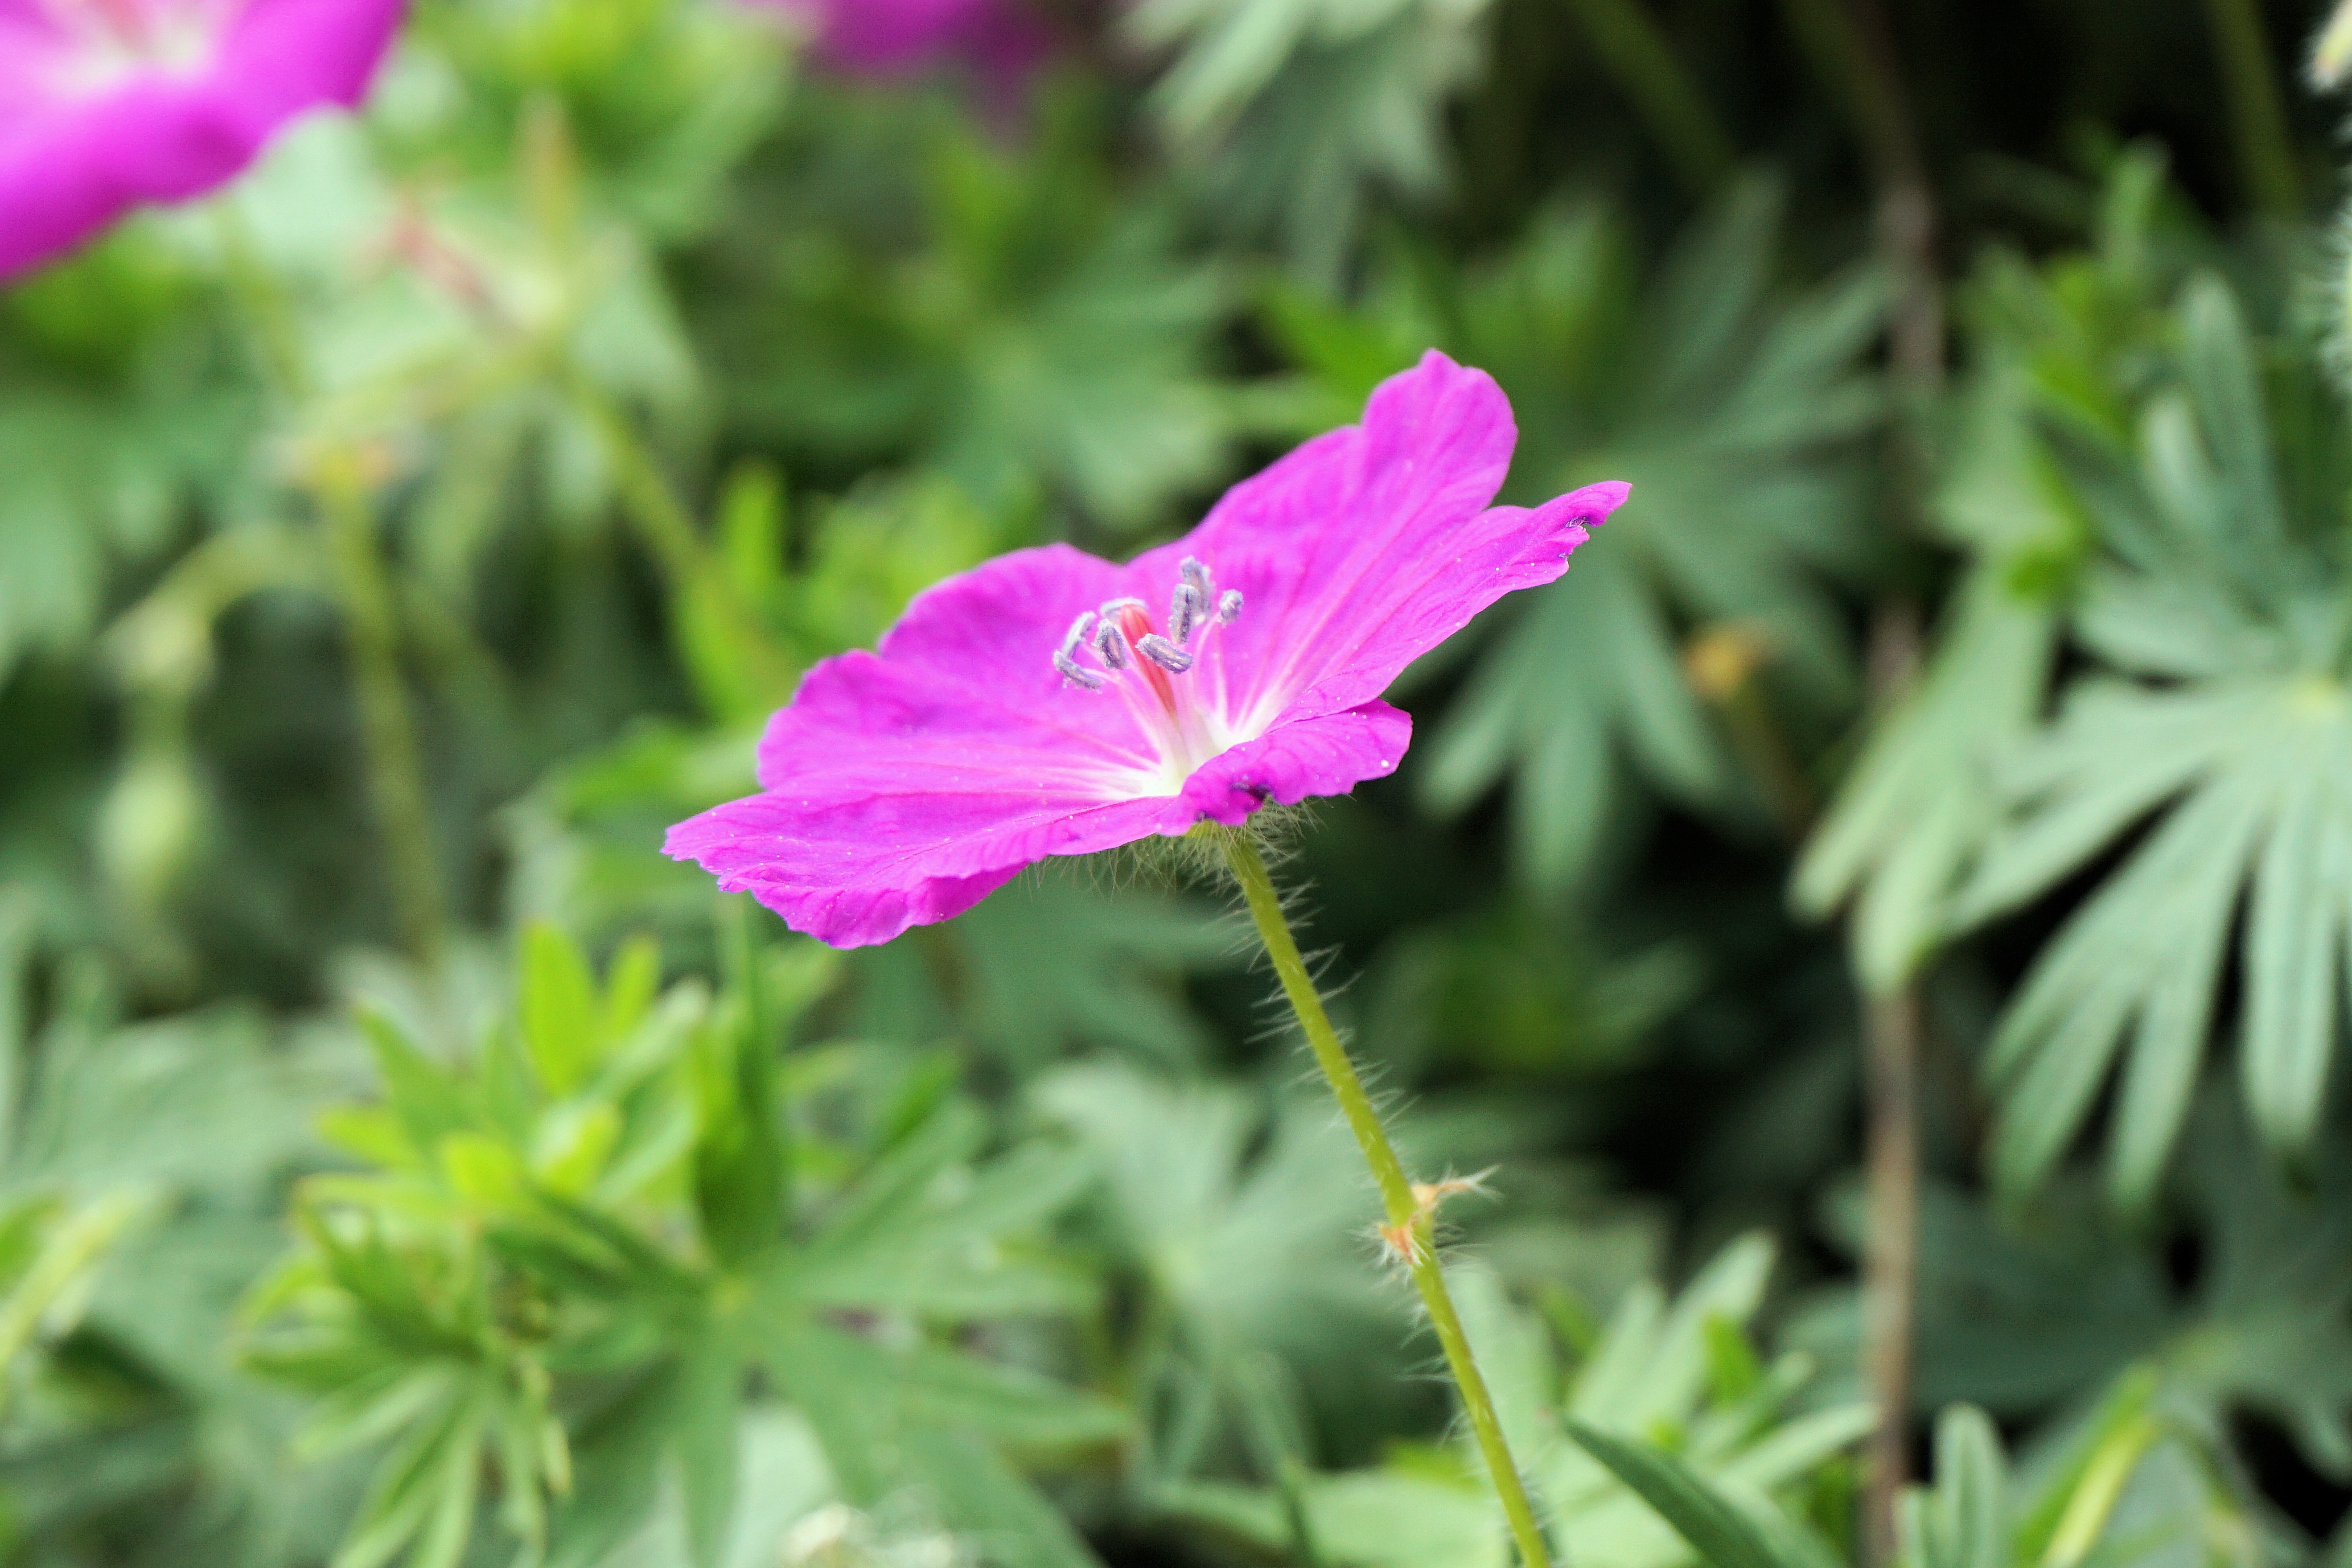
nature, blossom, plant, leaf, flower, petal, bloom, botany, close, flora, wildflower, geranium, macro photography, flowering plant, annual plant, land plant, geraniales